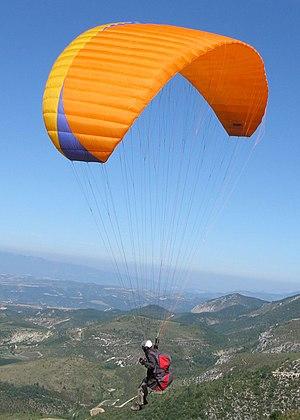
Décollage depuis le site de Montdenier (04025)
La série de parapentes Huapi est produite par la société Nervures, basée à Soulom. Homologuée pour la première fois en 2005, elle a été fabriquée à 838 exemplaires jusqu'en 2010. Elle a été remplacée par le modèle Morea dans la gamme du fabricant.